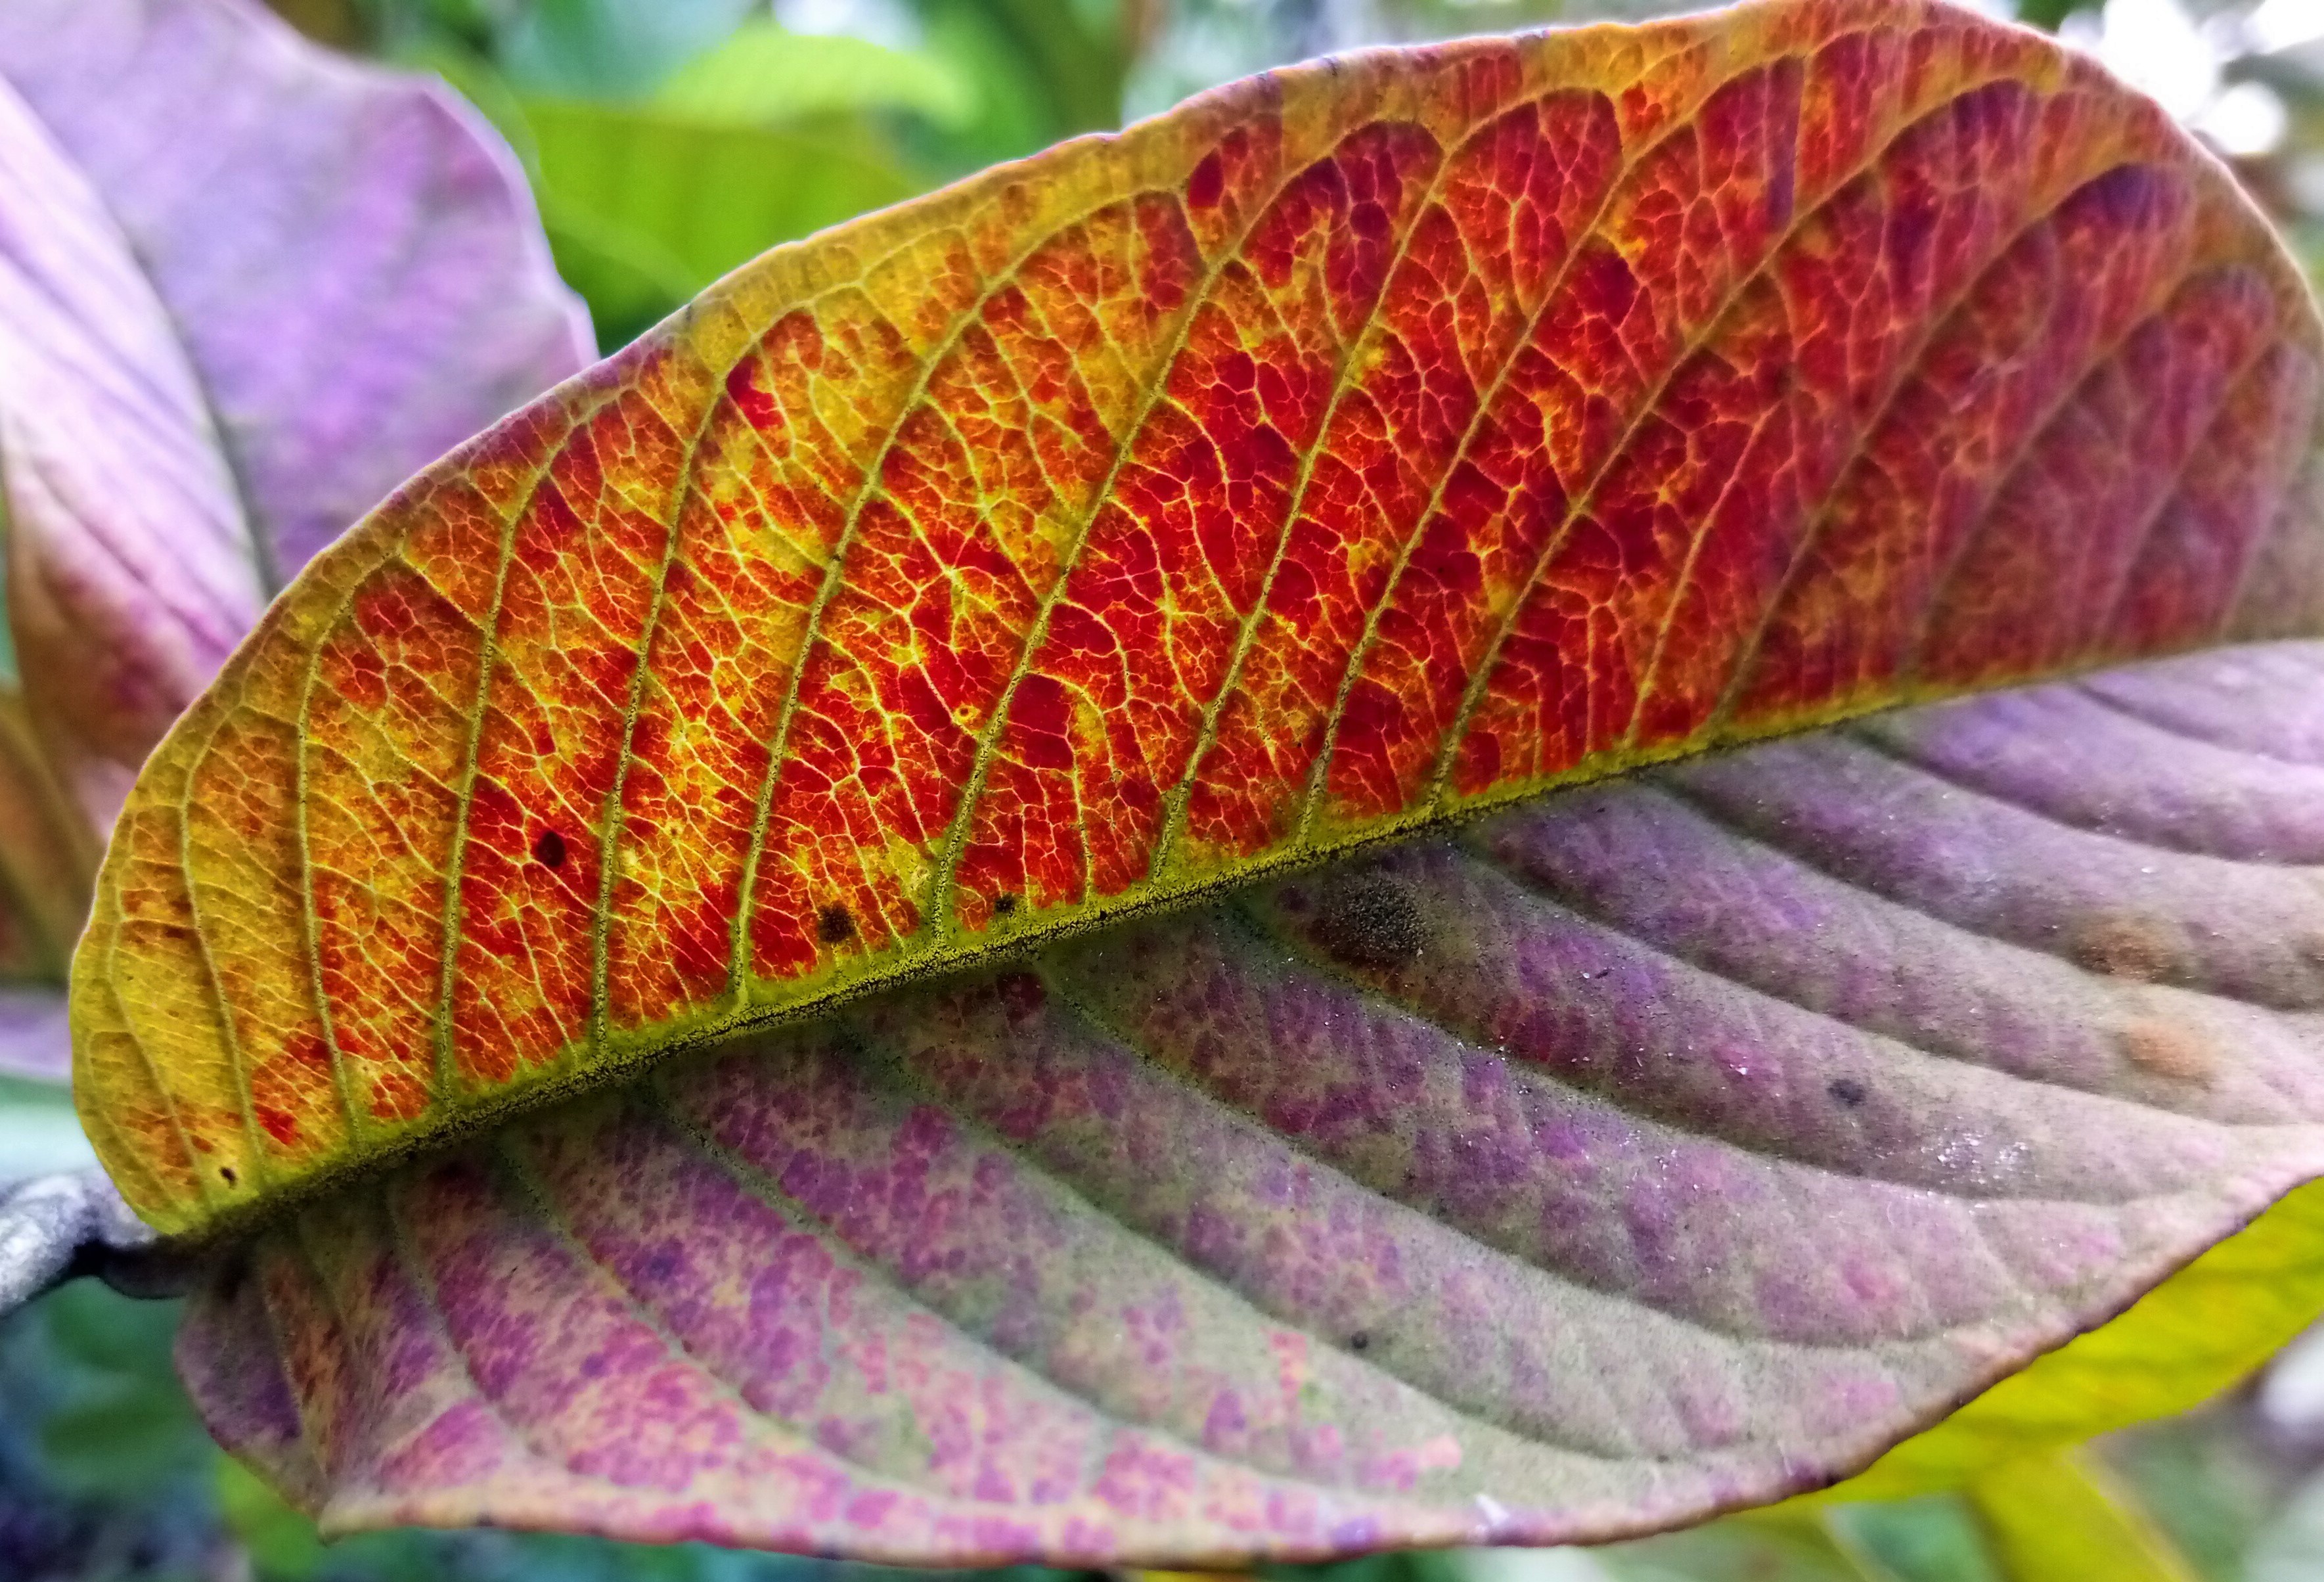
Label: Red rust